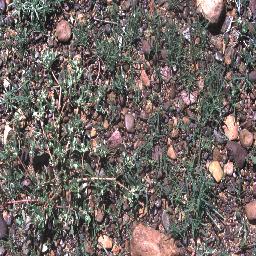
Label: negative